Postage stamps and postal history of Guadeloupe

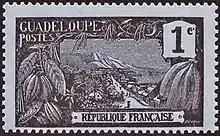
A 1905 stamp of Guadeloupe

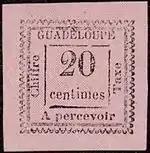
An 1884 postage due stamp of Guadeloupe

Guadeloupe issued stamps from 1884 using French colonies stamps overprinted with G.P.E or GUADELOUPE. The first definitives for Guadeloupe were issued in 1892. Guadeloupe has used stamps of France since 1947.